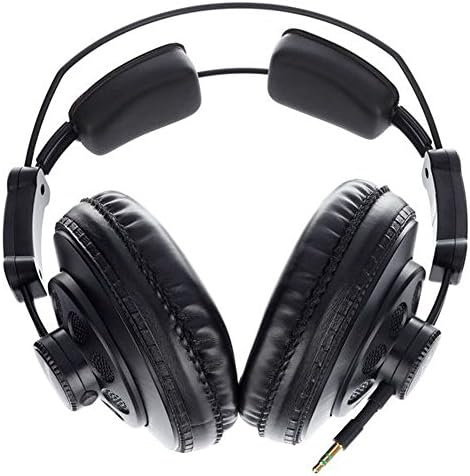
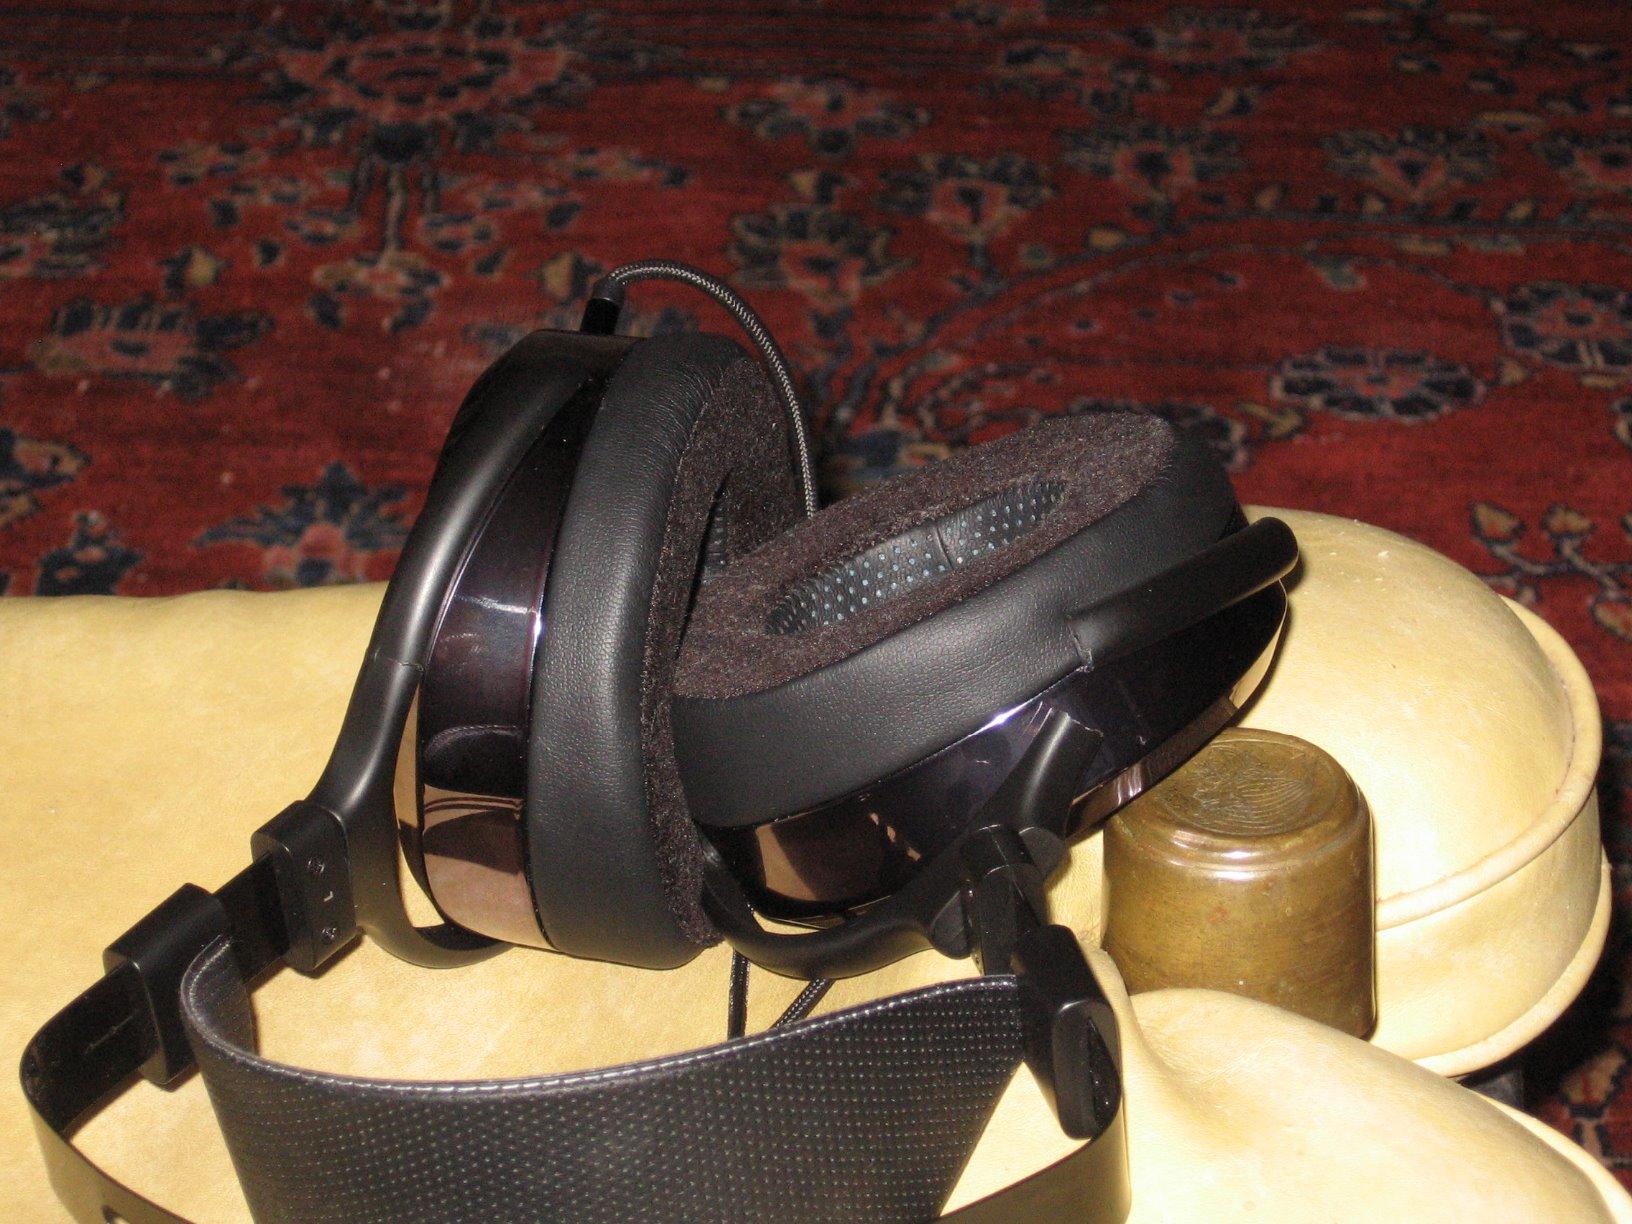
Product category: headphones
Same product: no